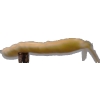
Label: bean_pod